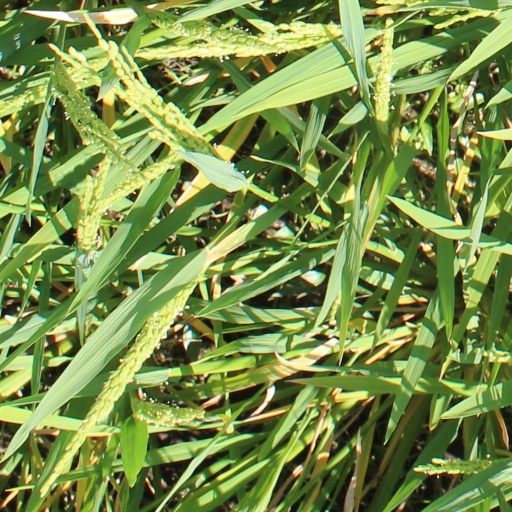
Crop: rice